Evangelicalism

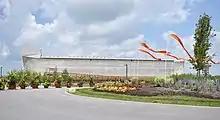
Ark Encounter in Williamstown, Kentucky, United States.

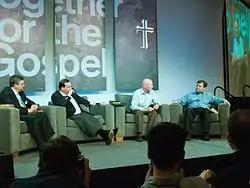
Together for the Gospel, an evangelical pastors' conference held biennially. A panel discussion with (from left to right) Albert Mohler, Ligon Duncan, C. J. Mahaney, and Mark Dever.

The word "church" has several meanings among evangelicals. It can refer to the universal church (the body of Christ) including all Christians everywhere. It can also refer to the church (congregation), which is the visible representation of the invisible church. It is responsible for teaching and administering the sacraments or ordinances (baptism and the Lord's Supper, but some evangelicals also count footwashing as an ordinance as well).